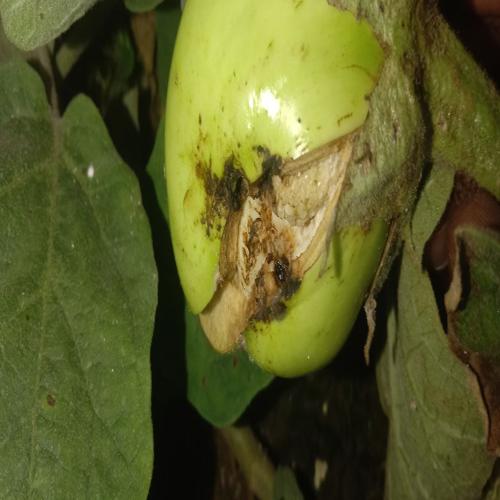
Label: Brinjal Fruit Creaking